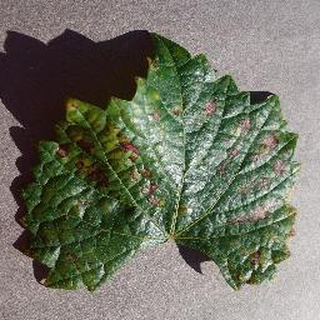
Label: grape_esca_black_measles